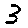
Label: 3